Christian Cooke

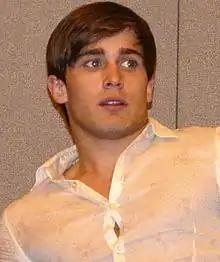
Cooke at the 2008 London Film and Comic Con

Christian Louis Cooke (born 15 September 1987) is an English actor. He is known for playing Freddie Taylor in "Cemetery Junction" and Len Matthews in the Channel 4 mini series "The Promise". Cooke recently played Garry Kasparov in the critically acclaimed mini series REMATCH on Disney plus, and Ron in the movie Plainclothes, which won the assemble award at Sundance 2025.